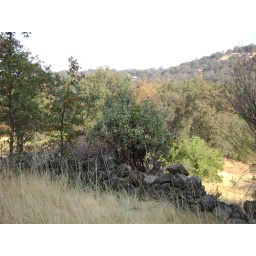
This reminded me of the stone wall in Shawshank Redemption....it went on for a distance.